The Church of Jesus Christ of Latter-day Saints in Austria

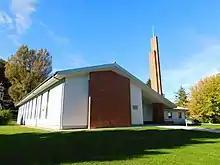
A meetinghouse in Graz

Austria is currently part of the church's Alpine German-Speaking Mission. This mission encompasses Austria, Liechtenstein, and portions of Germany & Switzerland.